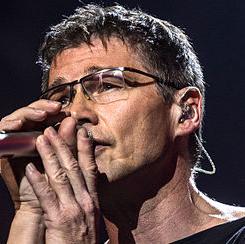
Age: 53